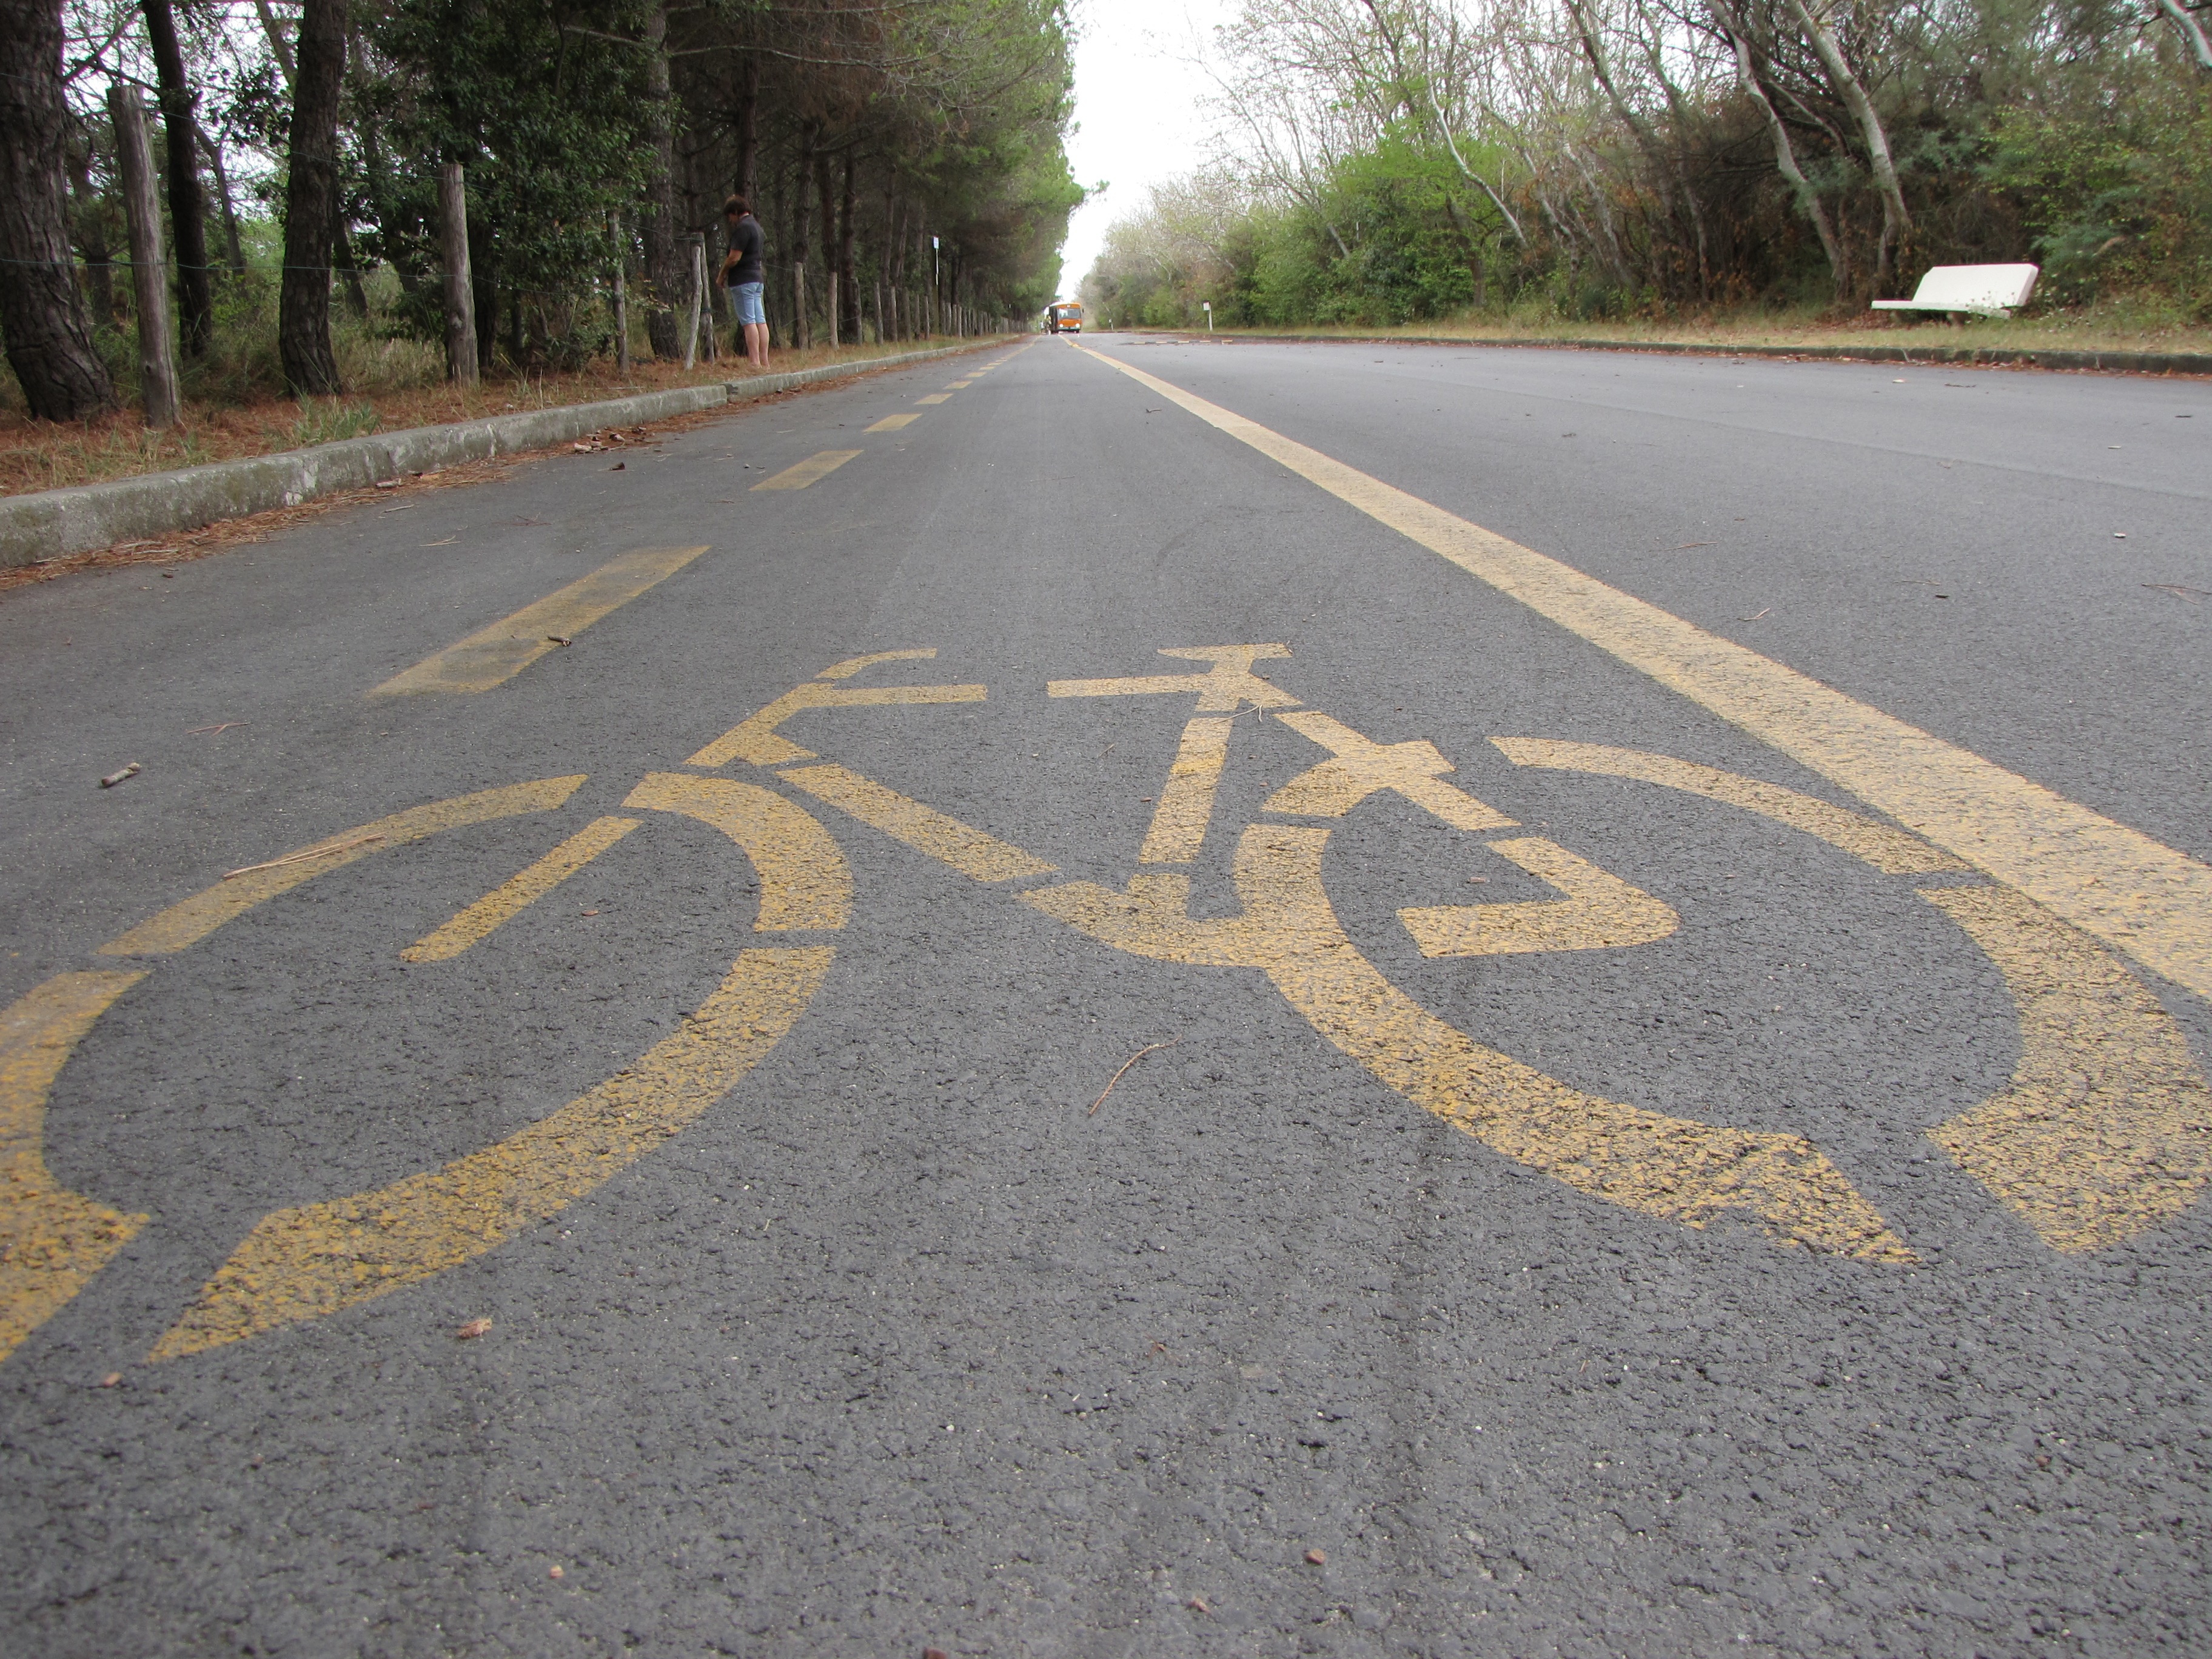
sea, road, sidewalk, alley, bicycle, city, asphalt, line, soil, waterfront, lane, infrastructure, bicycles, zebra crossing, form, template, signals, pedestrian crossing, road surface, nonbuilding structure